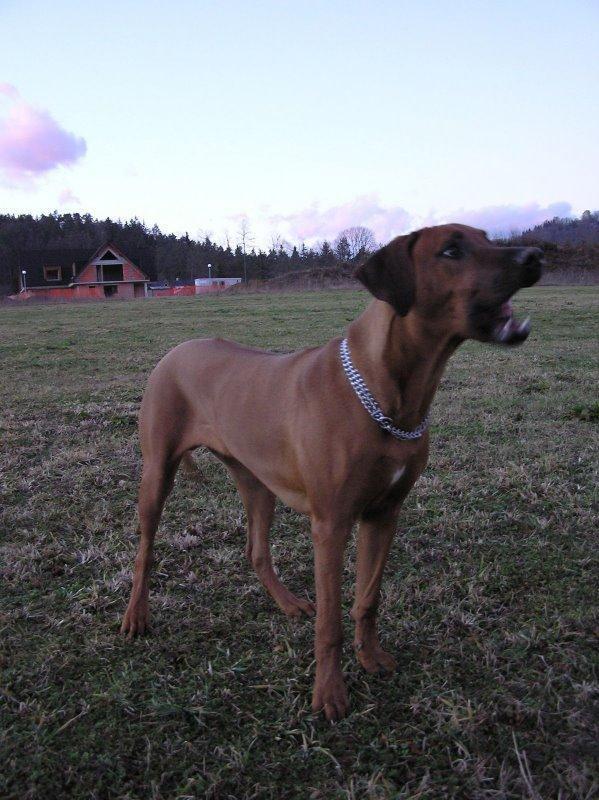
Rhodesian_ridgeback